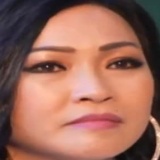
ca sĩ Phương Thanh